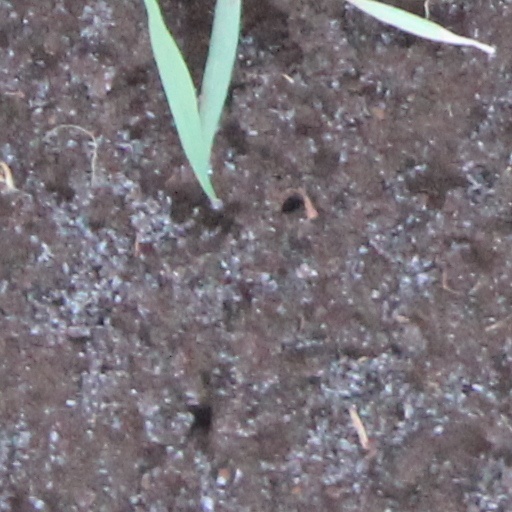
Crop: wheat